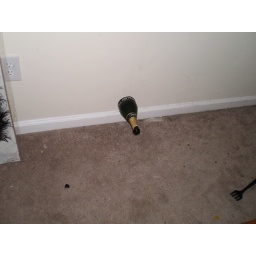
After a wild party, we woke up to a huge wine bottle kicked through the sheet wall in our house.